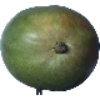
Label: Mango 1